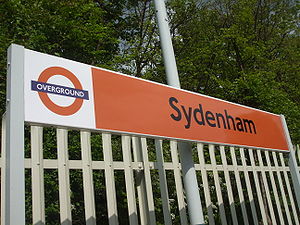
London Overground / Nuværende drift / Markedsføring
En London Overground-rondel på et stationsskilt på Sydenham.
London Overground er et netværk af forstadstog i Storbritannien, der betjener store dele af London og Hertfordshire. Det har været opereret af London Overground Rail Operations siden 2007, som en del af National Rails netværk og under Transport for London's franchisekontrol og markedsføring. Det består af fem baner: East London Line, Gospel Oak to Barking Line, North London Line, West London Line og Watford DC Line. Fra ultimo 2012 inkluderes en sjette bane, South London Line, i Overground-systemet.